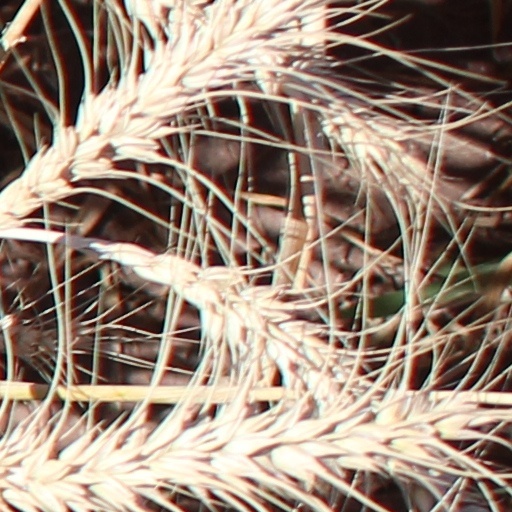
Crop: wheat